Honington railway station

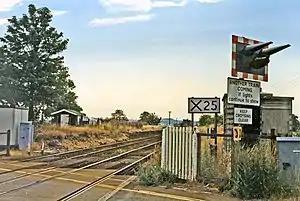
Site of the station in 1995

Honington railway station was a station in the village of Honington, Lincolnshire. It was located on junction with the line Grantham and Lincoln railway line and Grantham to Sleaford and Skegness It was closed for regular services on 10 September 1962 but was used occasionally until 1965. The disused platforms are still in situ.